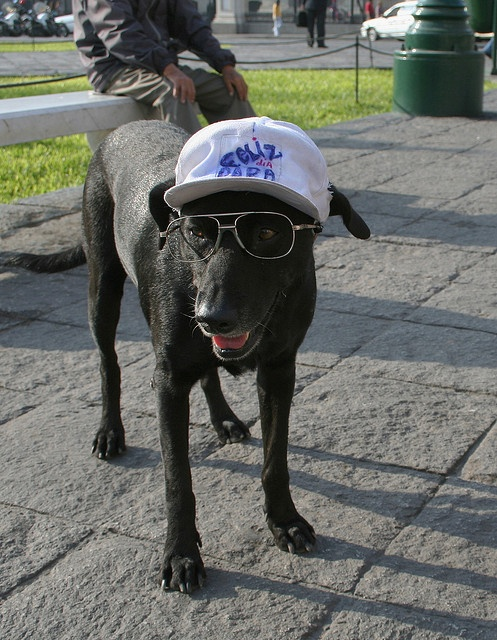
A dog is standing while wearing a hat and glasses.
A dog that is wearing a hat and sunglasses.
A dog wearing a baseball cap and glasses stands on a sidewalk
a dog that has a hat and some glasses on
A dog and a hat on a city street.